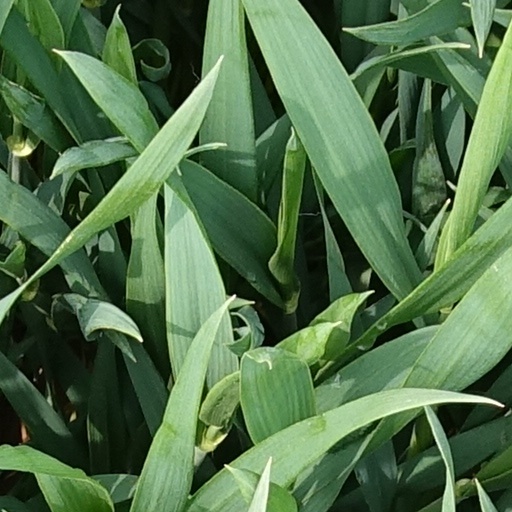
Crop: wheat